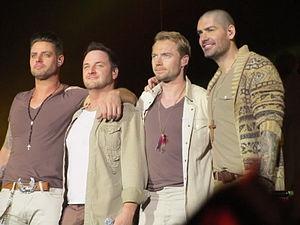
Boyzone est un boys band originaire d'Irlande créé en 1993 à Dublin, par le manager Louis Walsh. Le groupe fut très populaire en Europe et principalement au Royaume-Uni et en Irlande.